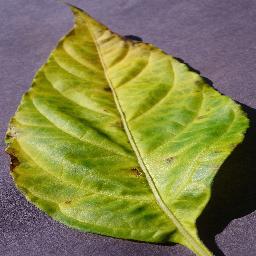
Label: Pepper,_bell___Bacterial_spot